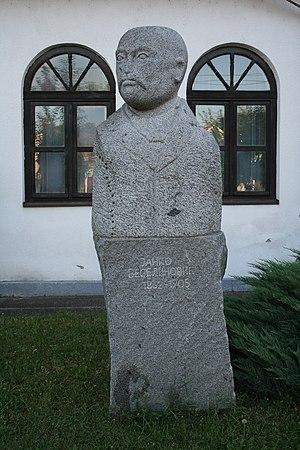
Le bâtiment de la Mala škola à Koceljeva se trouve à Koceljeva, dans le district de Mačva, en Serbie. Il est inscrit sur la liste des monuments culturels protégés de la République de Serbie.